Nepal

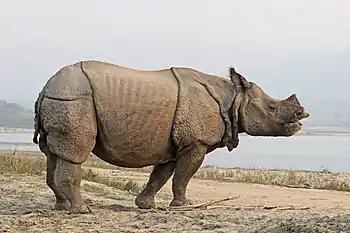
The greater one-horned rhinoceros roams the sub-tropical grasslands of the Terai plains.

Nepal is divided into three principal physiographic belts known as "Himal"–"Pahad"–"Terai". Himal is the mountain region containing snow and situated in the Great Himalayan Range; it makes up the northern part of Nepal. It contains the highest elevations in the world including height Mount Everest ("Sagarmāthā" in Nepali) on the border with China. Seven other of the world's "eight-thousanders" are in Nepal or on its border with Tibet: Lhotse, Makalu, Cho Oyu, Kangchenjunga, Dhaulagiri, Annapurna and Manaslu. Pahad is the mountain region that does not generally contain snow. The mountains vary from in altitude, with progression from subtropical climates below to alpine climates above . The Lower Himalayan Range, reaching , is the southern limit of this region, with subtropical river valleys and "hills" alternating to the north of this range. Population density is high in valleys but notably less above and very low above , where snow occasionally falls in winter. The southern lowland plains or "Terai" bordering India are part of the northern rim of the Indo-Gangetic Plain. Terai is the lowland region containing some hill ranges. The plains were formed and are fed by three major Himalayan rivers: the Koshi, the Narayani, and the Karnali as well as smaller rivers rising below the permanent snowline. This region has a subtropical to tropical climate. The outermost range of the foothills called Sivalik Hills or Churia Range, cresting at , marks the limits of the Gangetic Plain. Broad, low valleys called Inner Terai Valleys lie north of these foothills in several places.